Norwegian Colony

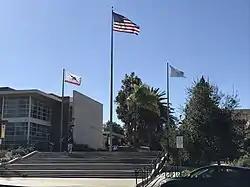
California Lutheran University sits where the Norwegian Colony was located.

Lars Pedersen's original house is known as Pederson House and Water Tower and is designated Ventura County Historical Landmark #45 and Thousand Oaks Historical Landmark #3. It was constructed in 1913, when the Pedersens and Olsens were the only remaining Norwegian settlers in Thousand Oaks. It was moved to the corner of Regent Ave and Faculty Street, about from where the Ahmanson Science Center has been built.